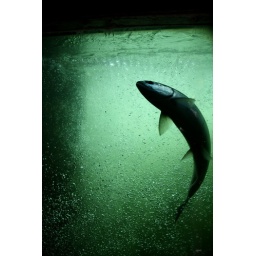
View of a salmon moving through the water to get past the locks/dam at Chittenden Locks near Seattle